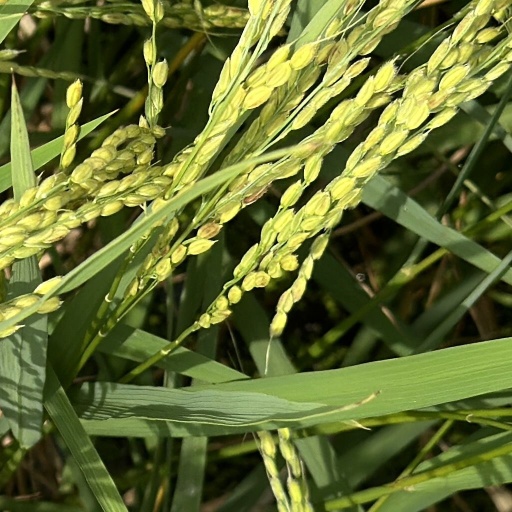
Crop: rice